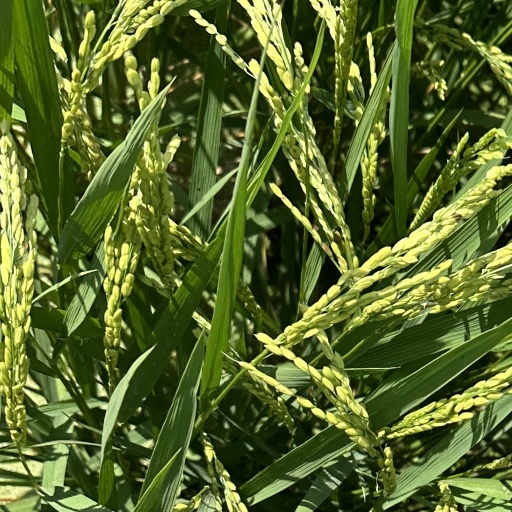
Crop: rice